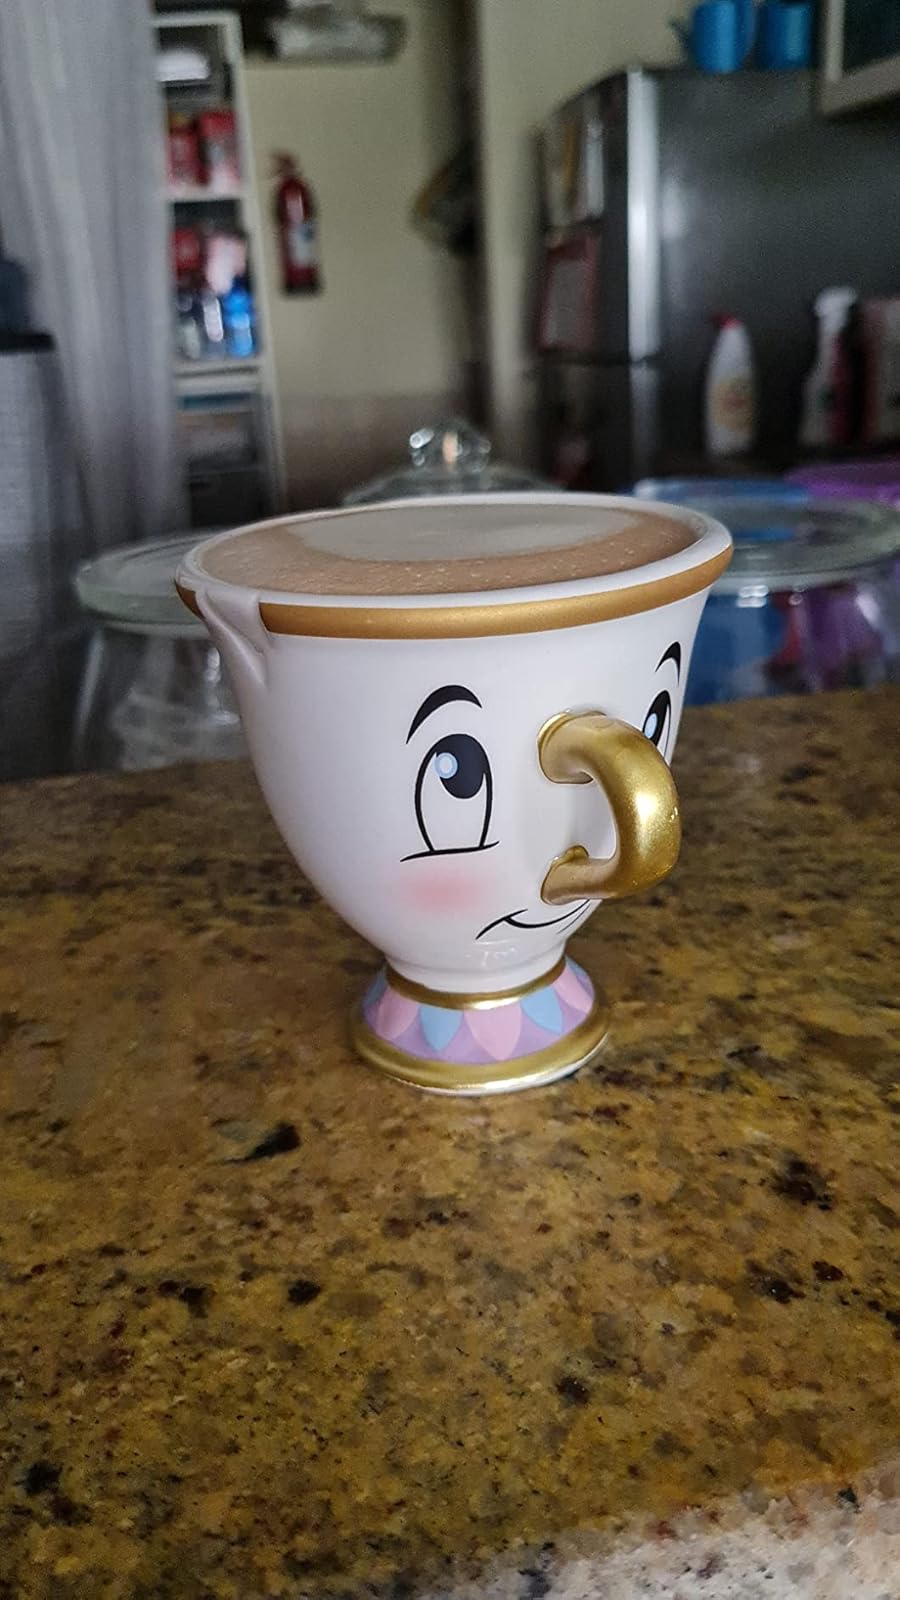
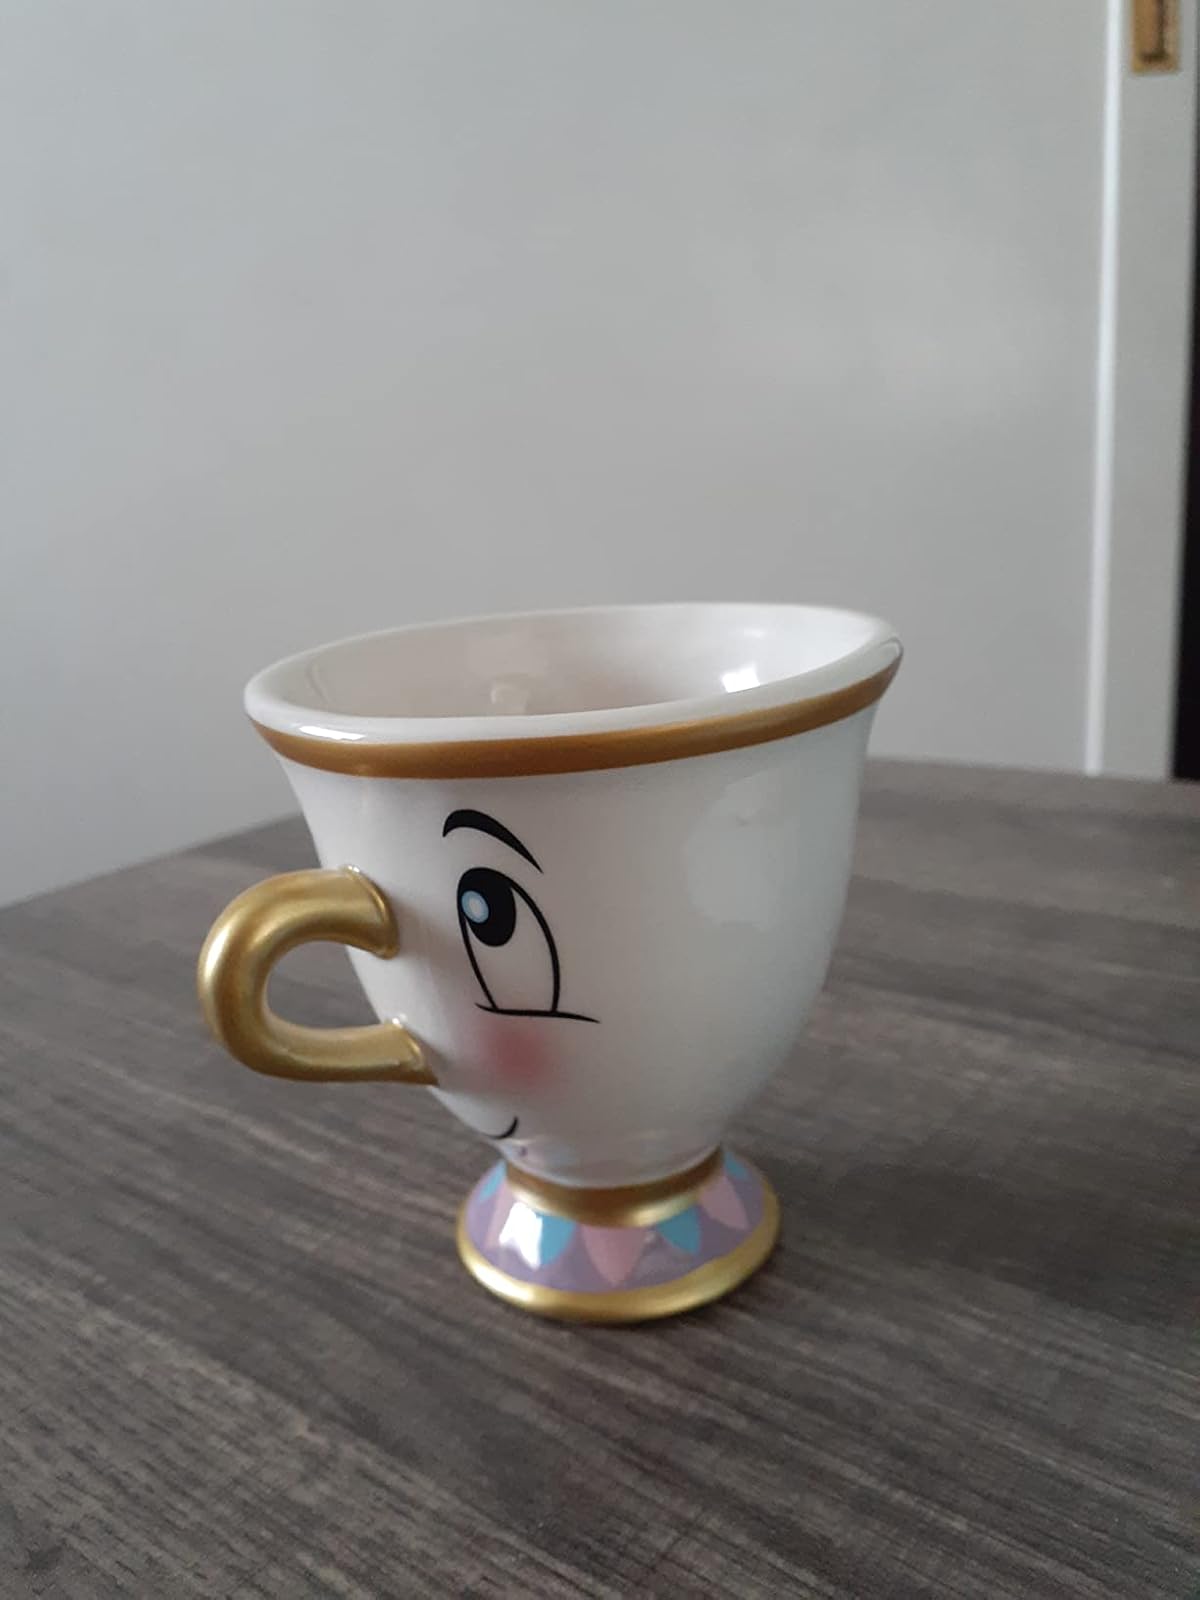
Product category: items_mug
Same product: yes